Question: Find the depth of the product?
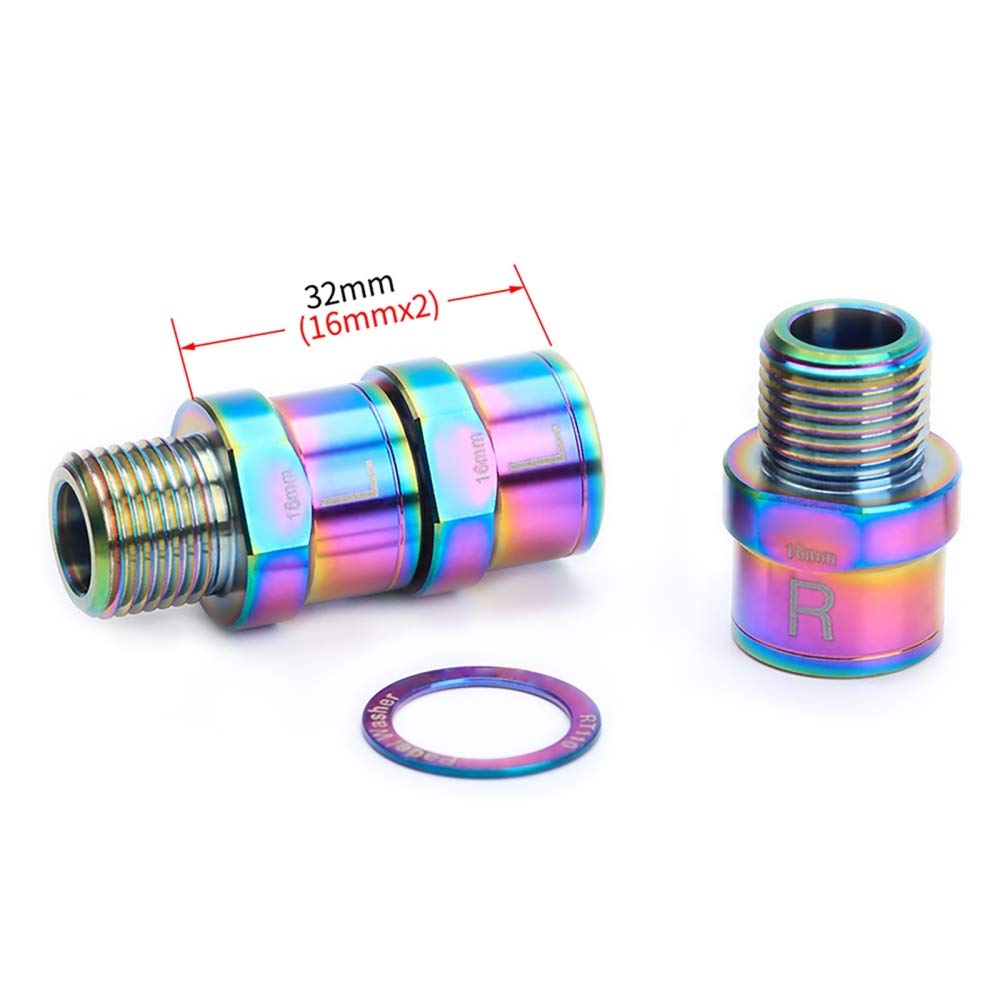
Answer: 110.0 millimetre